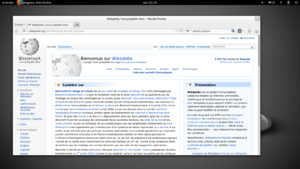
Ubuntu GNOME 13.10